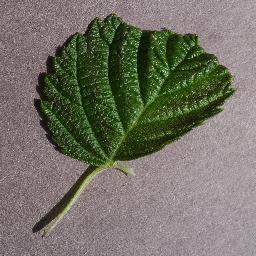
Label: Raspberry___healthy